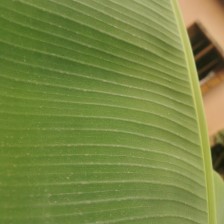
Label: healthy